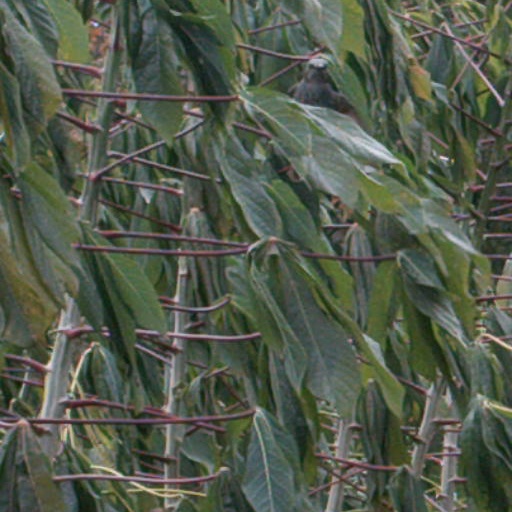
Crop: cassava